Jan Stanisław Jankowski

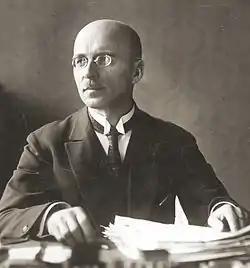
Jan Stanisław Jankowski (1926)

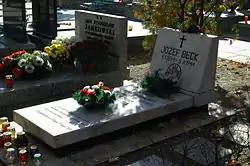
Symbolic grave of Jankowski (far), next to the tomb of Józef Beck at Warsaw's Powązki Military Cemetery

Jan Stanisław Jankowski (6 May 1882 – 13 March 1953; noms de guerre "Doktor", "Jan", "Klonowski", "Sobolewski", "Soból") was a Polish politician, an important figure in the Polish civil resistance during World War II and a Government Delegate at Home. Arrested by the NKVD, he was sentenced in the Trial of the Sixteen and murdered in a Soviet prison.